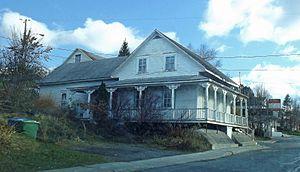
Saint-Côme–Linière est une municipalité dans la municipalité régionale de comté de Beauce-Sartigan au Québec, située dans la région administrative de Chaudière-Appalaches qui résulte de la fusion en 1994 de la paroisse de Saint-Côme-de-Kennebec et du village de Linière. Elle est nommée en l'honneur de saints Côme et Damien.